Ken Kobayashi

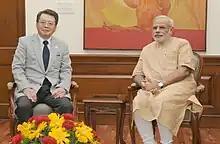
Ken Kobayashi (left) with Indian PM Narendra Modi

is a Japanese businessman and current chairman of Mitsubishi Corporation. He previously served as President and CEO from April 2010 to April 2016. He has held positions with the company since 1971.